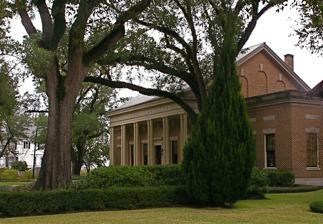
Building: Lauren Rogers Museum of Art
Country: United States of America
Year built: 1923
Art museum in Mississippi, United States Lauren Rogers Museum of Art Established 1923 Location 565 N. Fifth Avenue Laurel, Mississippi , United States Coordinates 31°41′47″N 89°07′51″W / 31.696348°N 89.130763°W / 31.696348; -89.130763 ( Lauren Rogers Museum of Art ) Type Art museum Website lrma .org Mississippi's first art museum, the Lauren Rogers Museum of Art is located in Laurel, Mississippi , United States . It was founded in 1923 in memory of Lauren Eastman Rogers. The museum has an extensive collection of Native American baskets. It also has a selection of American art by Winslow Homer , Albert Bierstadt , and John Singer Sargent . It receives 32,000 visitors a year. Its building's architect was Rathbone DeBuys of New Orleans , Louisiana . History The Lauren Rogers Museum of Art was opened in 1923 as a memorial to Lauren Eastman Rogers, the only son and only grandson of two of the town's founding families. Lauren died at the age of 23 in 1921 from complications of appendicitis , just months after marrying Lelia Hodson Rogers. After his death, Lauren's father, Wallace Brown Rogers, and his maternal grandfather, Lauren Chase Eastman, created the Eastman Memorial Foundation "to promote the public welfare by founding, endowing and having maintained a public library, museum, art gallery and educational institution, within the state of Mississippi." The museum opened its doors on May 1, 1923, in a building that was originally being constructed to be Lauren and Lelia's private residence. The Eastman, Gardiner and Rogers families had migrated to Laurel, Mississippi , from Clinton, Iowa , in the 1890s for timber resources. Their influence was fundamental in the formation of the city of Laurel. The Rogers family built large residences on broad avenues in Laurel, and the family helped lay the foundation for public parks and schools that served the city for many generations. Lauren Rogers was being groomed by his parents and grandparents to take over the family lumber business and continue the families' philanthropic legacy in Laurel. The Rogers and Eastman families did not let Lauren's legacy die with him. Instead, they created Lauren's legacy for him through the establishing of this museum in his honor. Throughout the years the museum has served various purposes. The original building not only served as an art gallery, but it also housed the town library. The first collection featured in the museum gallery was a large basket collection that was donated in 1923 by Lauren Rogers' great-aunt, Catherine Marshall Gardiner. A new wing was completed in 1925 giving the museum five art galleries on the first floor and space for the Laurel Library Association on the lower level, where they stayed until 1979. These new galleries were eventually filled with nineteenth- and twentieth-century paintings that were donated by the Rogers and Eastman families. This collection, which includes works by famous artists such as Winslow Homer , Albert Bierstadt , Jean-Baptiste-Camille Corot , and Jean-François Millet , became a part of the museum's permanent collection and can still be seen today. In 1953 Lelia Rogers added a Reading Room and filled it with furniture from her in-laws' home and a portrait of her deceased husband, Lauren. The building's architect was Rathbone DeBuys of New Orleans , Louisiana . The interior was designed by the Chicago firm of Watson and Walton. The walls are paneled in quarter-sawn golden oak , accented by hand-wrought ironwork by Samuel Yellin , and a ceiling of hand-molded plaster done by master craftsman Leon Hermant. The original museum floors were cork which has been continued throughout the various additions. Collections The collection of the Lauren Rogers Museum of Art consists of five specialized collections: American art, European paintings, Native American baskets, Japanese Ukiyo-e prints, and British Georgian silver. American Art One of the largest of these is our collection of American paintings, sculptures, and works on paper. The core of the collection is a group of 19th and 20th-century paintings donated by Lauren Chase Eastman, the grandfather of Lauren Rogers, in the 1920s and 1930s. Some of our most important works came from this astute collector, and many other important works were donated by Lauren Rogers’ parents, Nina and Wallace B. Rogers. These collectors focused on the landscape and portraiture traditions which have been such an important part of the history of American art. Most of the works are intimate in size, reflecting their origins in private collections, which were on display in private homes. Landscape paintings in the museum collection date primarily from the late 19th century onward. The museum owns late examples of Hudson River School painting, the first group of painters to exclusively focus on and celebrate the American landscape. Artists such as John Frederick Kensett and Albert Bierstadt , whose works are on display in the American gallery, are typical of this movement. These artists were inspired by the Romantic movement in art and literature and strove to glorify the wonders of nature through their art. The American Impressionists of the early 20th century used the image of the landscape as a means of personal expression as well as a vehicle for exploring the medium of painting itself. Artists like John Henry Twachtman chose to portray intimate settings and quiet places in his pictures, some of which border on the abstract in their painterly quality and emphasis on color and light over form and drawing. Since the 1930s, the museum has added more modern landscape paintings, particularly by Mississippi artists like Marie Hull and William Dunlap . We continue to build on this fine collection of American landscapes. British Georgian Silver Most of the works in the British Georgian Silver Collection were donated to the museum by the late Harriet and Thomas Gibbons. From the mid-1920s until 1959, Thomas Gibbons was the publisher of the Laurel Leader-Call , and Harriet Gibbons was the editor. Both had a passion for silver which resulted in a magnificent and well-focused collection of silver luxury goods, most used in relation to English "high tea". The term "Georgian" refers to the Georgian period , between 1714 and 1830. This time span saw a change in style; during the early 18th-century, English silver featured the abundant ornamentation of the Baroque and Rococo periods. By the end of the Georgian period, a restrained Neo-Classical style held sway, inspired by Classical forms and designs from ancient Greece and Rome. European Art The museum owns approximately 65 European works of art, dating from the 17th to the 20th centuries. The core of the collection are 24 works donated by the Eastman and Rogers families during the early years of the museum's existence. These include important, internationally known works like Jean-François Millet 's First Steps , an 1856 pastel which later inspired Vincent van Gogh ; Landscape Near Paris (c.1885) by Jean-Baptiste-Camille Corot , considered one of the first modernist painters; and other influential early 19th-century painters. The earliest work in the collection is an etching by Rembrandt van Rijn entitled Virgin and Child with Cat (1654), which depicts Mary and the infant Jesus in domestic interior. According to legend, the cat of the Madonna produced a litter of kittens in the stable where Christ was born; the cat of legend crouches next to the Madonna, as Joseph looks in through a window. This tiny etching is one of many Biblical illustrations produced by Rembrandt. Japanese Woodblock Prints The Japanese Gallery contains examples of ukiyo-e woodblock prints from the Edo Period (1600-1868). The term ukiyo-e means "images of the floating world". This is a reference to the theater and entertainment districts of urban Japan, especially those in Kyoto and Tokyo (then known as Edo). The most popular subjects were those of leisure and pleasure: images of courtesans and actors, of erotica and of the Kabuki theater. Later, artists would adapt the ukiyo-e style that had been honed on these subjects to the depiction of landscapes, as in Hiroshige 's album of prints, Thirty-Six Views of Fuji (c.1828-1833). Native American Art Around 1900, Catherine Marshall Gardiner of Laurel, Mississippi, read an article about Native American baskets and found herself tempted by the possibility of collecting them. Her husband, George Schuyler Gardiner, encouraged her to "go as far as she liked". The Gardiners, the great-aunt and great-uncle of Lauren Rogers, moved to Laurel in the 1890s to establish a lumber company after the lumber business in their home state of Iowa had begun to slow. At first she planned to collect only contemporary baskets, but, she said, "the lure of old and fine work specimens soon gained the ascendancy". When she embarked on this project, she little realized she would become one of the premier collectors of the period, often called "the golden age of basket collecting". Catherine Gardiner's quest for fine specimens led her to contact and visit basket dealers, other collectors, officials and teachers on reservations, and weavers, eventually becoming part of a national network of other basket aficionados. By 1923, when she donated her collection of almost 500 baskets to the Lauren Rogers Museum of Art, she had amassed one of the most representative collections of North American Native basketry in the Southeastern United States. Over ten years later, Gardiner wrote, "It has been a work of great charm". In the intervening decades, the Lauren Rogers Museum of Art has added to the collection, particularly with baskets from the Southeast, but Gardiner's vision has remained the foundation of the collection. Legacy As the city of Laurel has grown and changed, so has the museum. During the end of the 20th century and the next decades, some of the museum's architecture has been updated. Additional artistic holdings have been acquired. An addition (designed by Micheal Foil) was completed in 1983. This included a new gallery for visiting collections and a grand staircase made from Tennessee black marble. More recently, a large Dale Chihuly piece was added above this staircase. Another addition was completed in 2013 that added the Sanderson Gallery. The museum continues to serve the community through various events and ongoing educational programs such as the annual Blues Bash and Museum Gala. During the summer months, the museum holds art camps and free family art days. The museum also  conducts various activities within the community (such as city centers) and  Artreach art camps. In 2018, the Lauren Rogers Museum of Art celebrated its 95th year of operation. Admission to the museum is free, due to the continued support of donors and patrons; visitor donations are encouraged. References